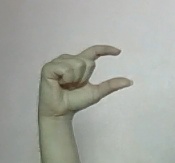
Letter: dal